The Man in the Moon Stayed Up Too Late

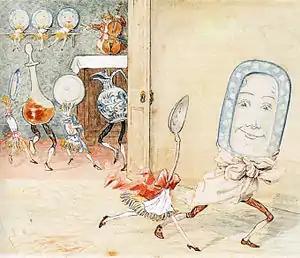
1882 illustration by Randolph Caldecott of the centuries-old nursery rhyme "Hey Diddle Diddle, the Cat and the Fiddle". Tolkien's version features "a tipsy cat that plays a five-stringed fiddle".

"The Man in the Moon Stayed Up Too Late" is J. R. R. Tolkien's imagined original song behind the nursery rhyme "Hey Diddle Diddle (The Cat and the Fiddle)", invented by back-formation. It was first published in "Yorkshire Poetry" magazine in 1923, and was reused in extended form in the 1954–55 "The Lord of the Rings" as a song sung by Frodo Baggins in the "Prancing Pony" inn. The extended version was republished in the 1962 collection "The Adventures of Tom Bombadil".